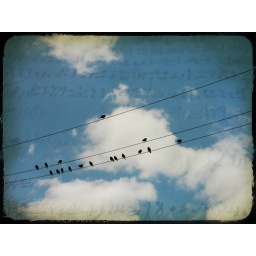
Birds sitting on telephone wires against a background of white clouds.